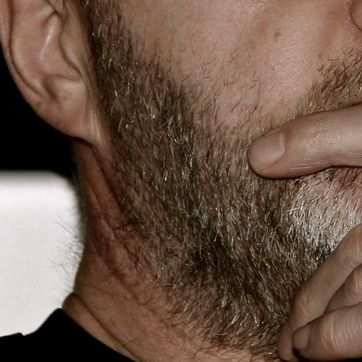
Material: hair